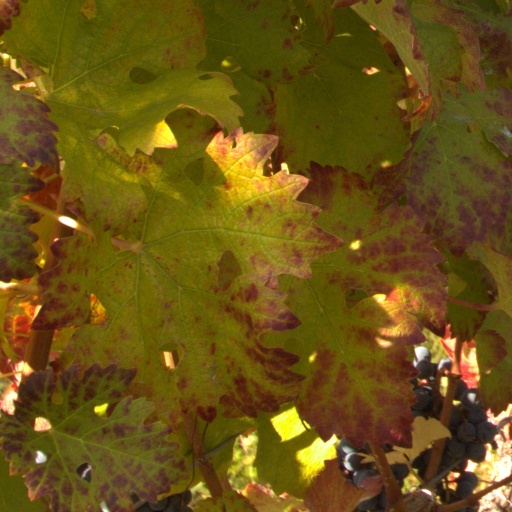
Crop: grape